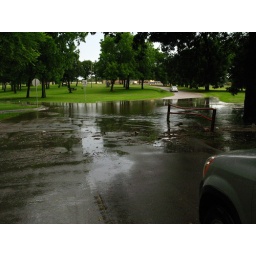
creek under the road 15 min. later same area road is now unpassable due to rushing water